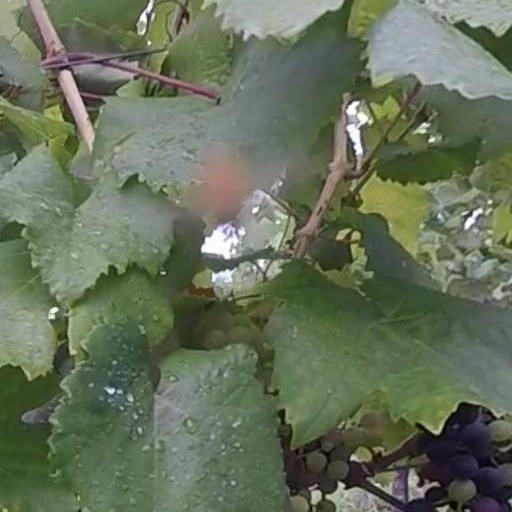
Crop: grape